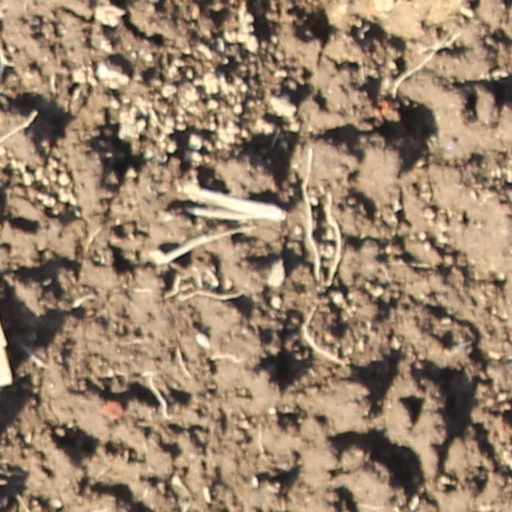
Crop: wheat